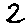
Label: 2